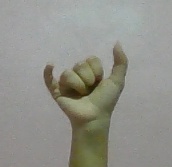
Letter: ya